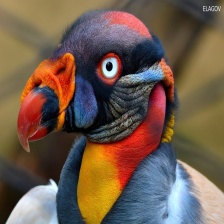
Species: KING VULTURE
Scientific name: SARCORAMPHUS PAPA
ImageNet parent category: vulture